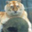
Label: tiger